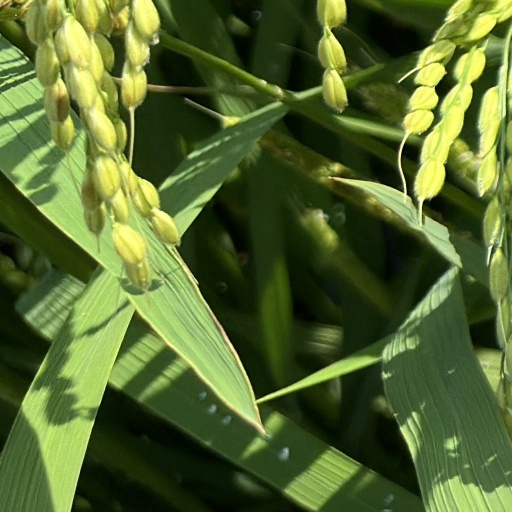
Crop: rice